Kevin Youkilis

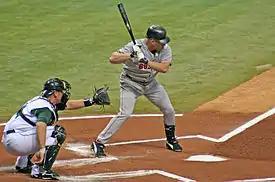
Youkilis batting against the Tampa Bay Devil Rays in April 2006

In 2006, his first full season in the majors, Youkilis became a regular first baseman (with 127 games at first). Until that time, he was primarily a third baseman, though he did play nine games at first base with the Red Sox in 2005, and 56 games at first base in his minor league career. Also in 2006 he played in the outfield for the first time in his professional career, 18 games in left field. Despite his inexperience in the outfield, Youkilis did not commit an error while in the outfield; he did, however, commit eight errors while playing the infield.